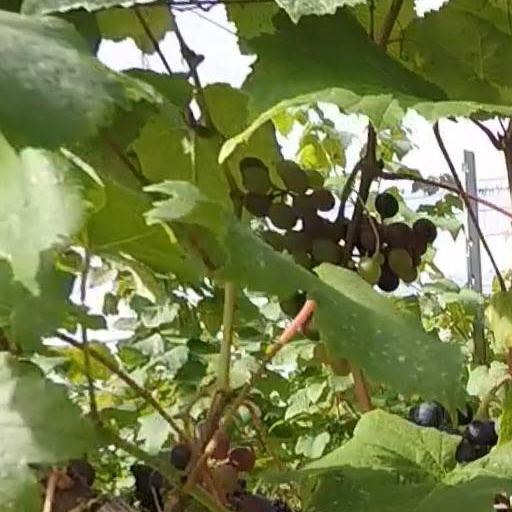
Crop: grape